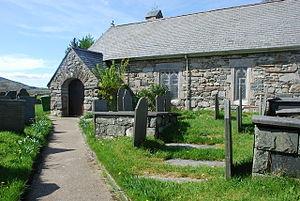
Sainte Materiana, est une reine brittonique du Gwent au Vᵉ siècle.